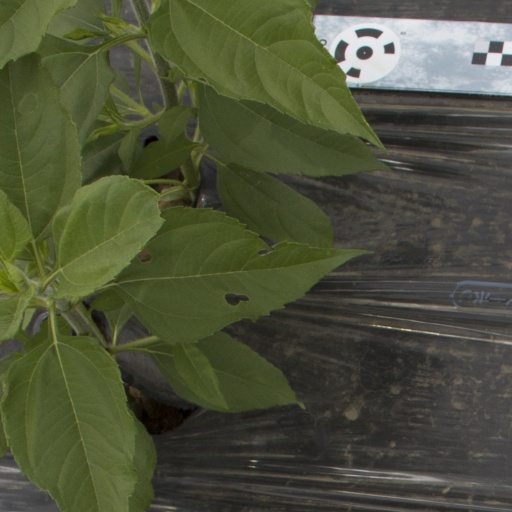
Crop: Jerusalem artichoke